Army Military Police Corps (Indonesia)

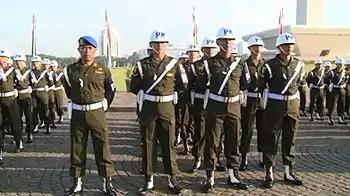
Members of the Indonesian Army Military police corps stand in formation during a ceremony

While on the island of Java on September 26, 1945, an Army Police Battalion of the West Java division was formed, which in addition besides serving as policing duties in the Division, the battalion also performed combat duties in accordance with the conditions of the struggle at that time. Due to the urgent precariousness, the Supreme Headquarters of TKR deems it necessary to establish a provisional regulation in the field of Military Policing. For that purpose, on 8 December 1945, the Supreme Headquarters of TKR gave guidance, so that each Division has to form a Military Police unit, which is in charge of investigating and prosecuting cases within and of the Army, including division and regiments in Java and Sumatera. At the end of December 1945, the TKR Supreme Headquarters Task Force determined the formation of the Army Police Headquarters (MTPT) commanded by Colonel Prabu Sunarjo. Under the General Command of General Soedirman the MTPT was a major support command whose Provost Marshal reported to the Commander of the Armed Forces.